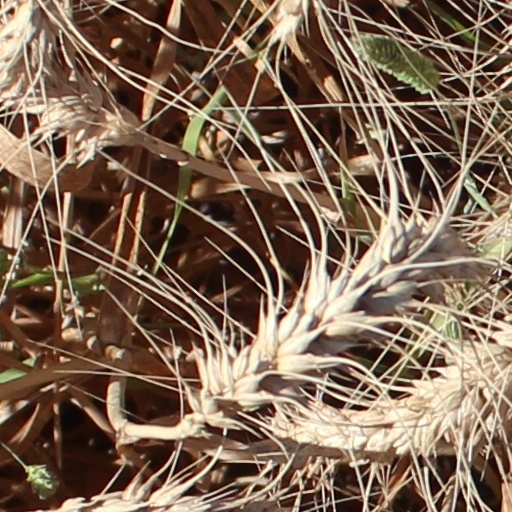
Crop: wheat